Jimmy Conlin

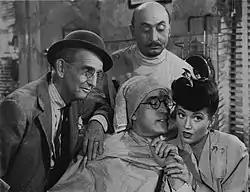
L. to R. : Jimmy Conlin, Harold Lloyd, Torben Meyer, and Arline Judge in "The Sin of Harold Diddlebock" (1947)

In the 1940s, Conlin was part of Preston Sturges' unofficial "stock company" of character actors, appearing in nine films written and directed by Sturges. His roles in Sturges' films were often sizable and often came with good billing. One of his best performances came in Sturges' "The Sin of Harold Diddlebock" in 1946, when he played "Wormy", the racetrack tout who persuades Harold Lloyd to have his first drink, setting off the events of the film. The loyalty between Sturges and Conlin ran both ways, and when the former golden boy of Hollywood fell on hard times, Conlin remained a friend, stayed in contact, and helped out in any way he could.